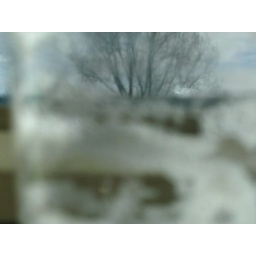
a tree in glass of beer